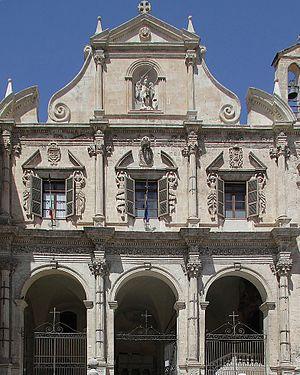
Cagliari est une ville italienne, capitale de l'île de Sardaigne, région autonome d'Italie. Le nom sarde de Cagliari, Casteddu, signifie « château ». La commune compte environ 154 400 habitants en 2016, et on en compte plus de 430 000 dans l'ensemble de sa ville métropolitaine, qui comprend Elmas, Assemini, Capoterra, Selargius, Sestu, Monserrato, Quartucciu, Quartu Sant'Elena et huit autres communes.